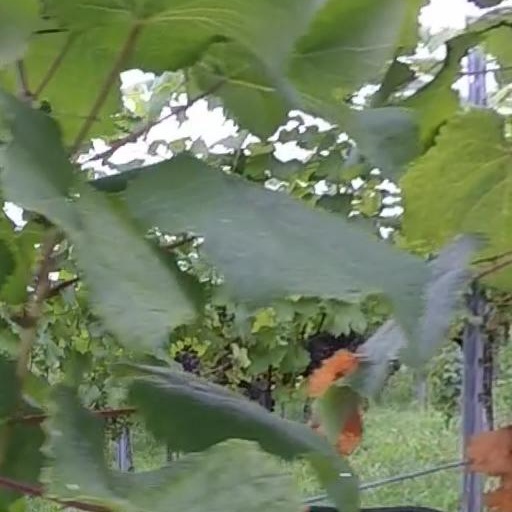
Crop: grape